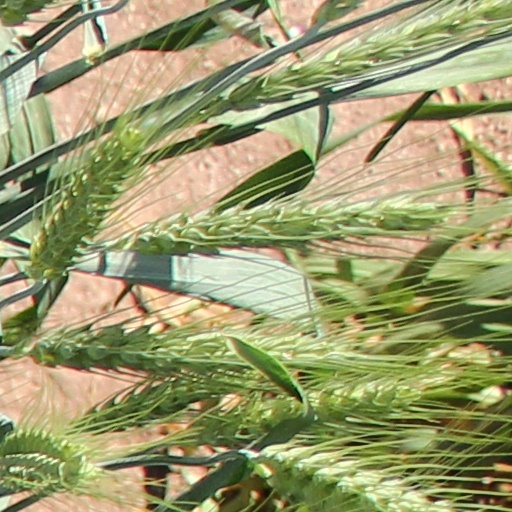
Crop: wheat